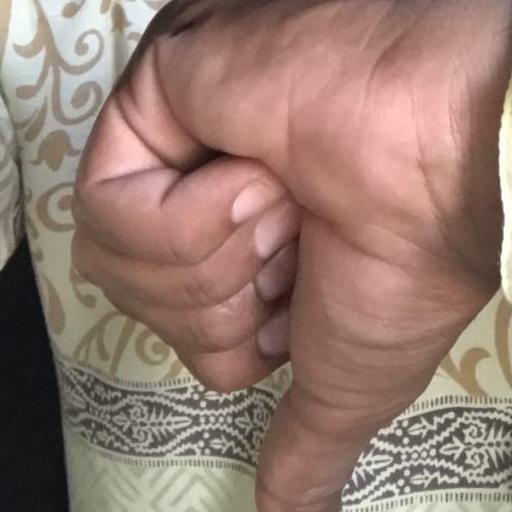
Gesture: dislike